Aleksei Aleksandrovich Kozlov

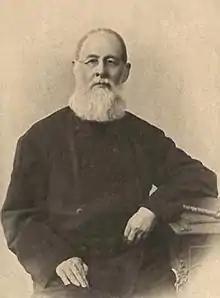
Aleksei Kozlov.

Aleksei Aleksandrovich Kozlov (20 February 1831 – 12 March 1901) was a Russian philosopher known for his contributions to Russian idealism. He is recognized as the founder of the "neo-Leibnizian" movement in Russia, which involved updating the ideas of philosopher Gottfried Wilhelm Leibniz, as well as the works of R.H. Lotze and Gustav Teichmüller. Kozlov's philosophy is also considered a precursor to Russian personalist metaphysics.